International Day of Older Persons

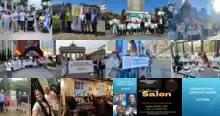
Series of events dedicated to the Longevity Day in various countries in 2023

There is an initiative to celebrate October 1 as the International Longevity Day in order to draw attention to aging as a medical challenge that requires, first of all, biomedical solution.